Barzan Abd al-Ghafur Sulaiman Majid Al-Tikriti

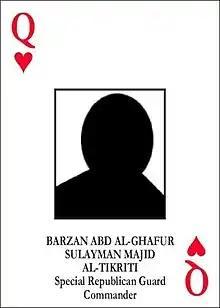
Playing card.

Barzan Abd al-Ghafur Sulaiman Majid Al-Tikriti (born 1 July 1960 in Saladin Governorate) is an Iraqi ex-Republican Guard Commander under Saddam Hussein and member of the Arab Socialist Ba'ath Party. He was the "Queen of Hearts" in the U.S. deck of most-wanted Iraqi playing cards during the Second Iraq War.